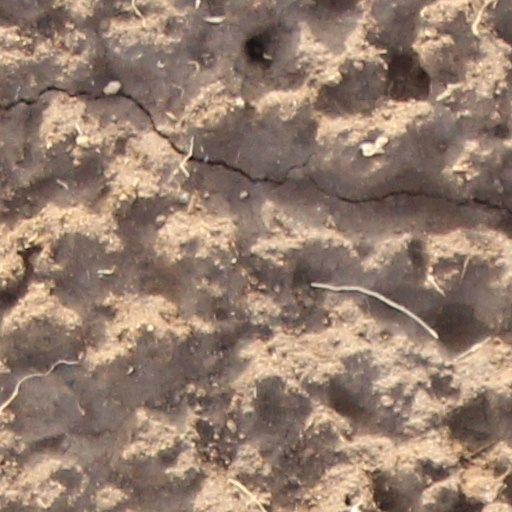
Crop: wheat